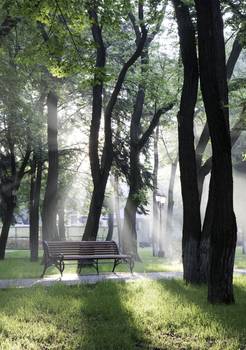
Label: No Watermark